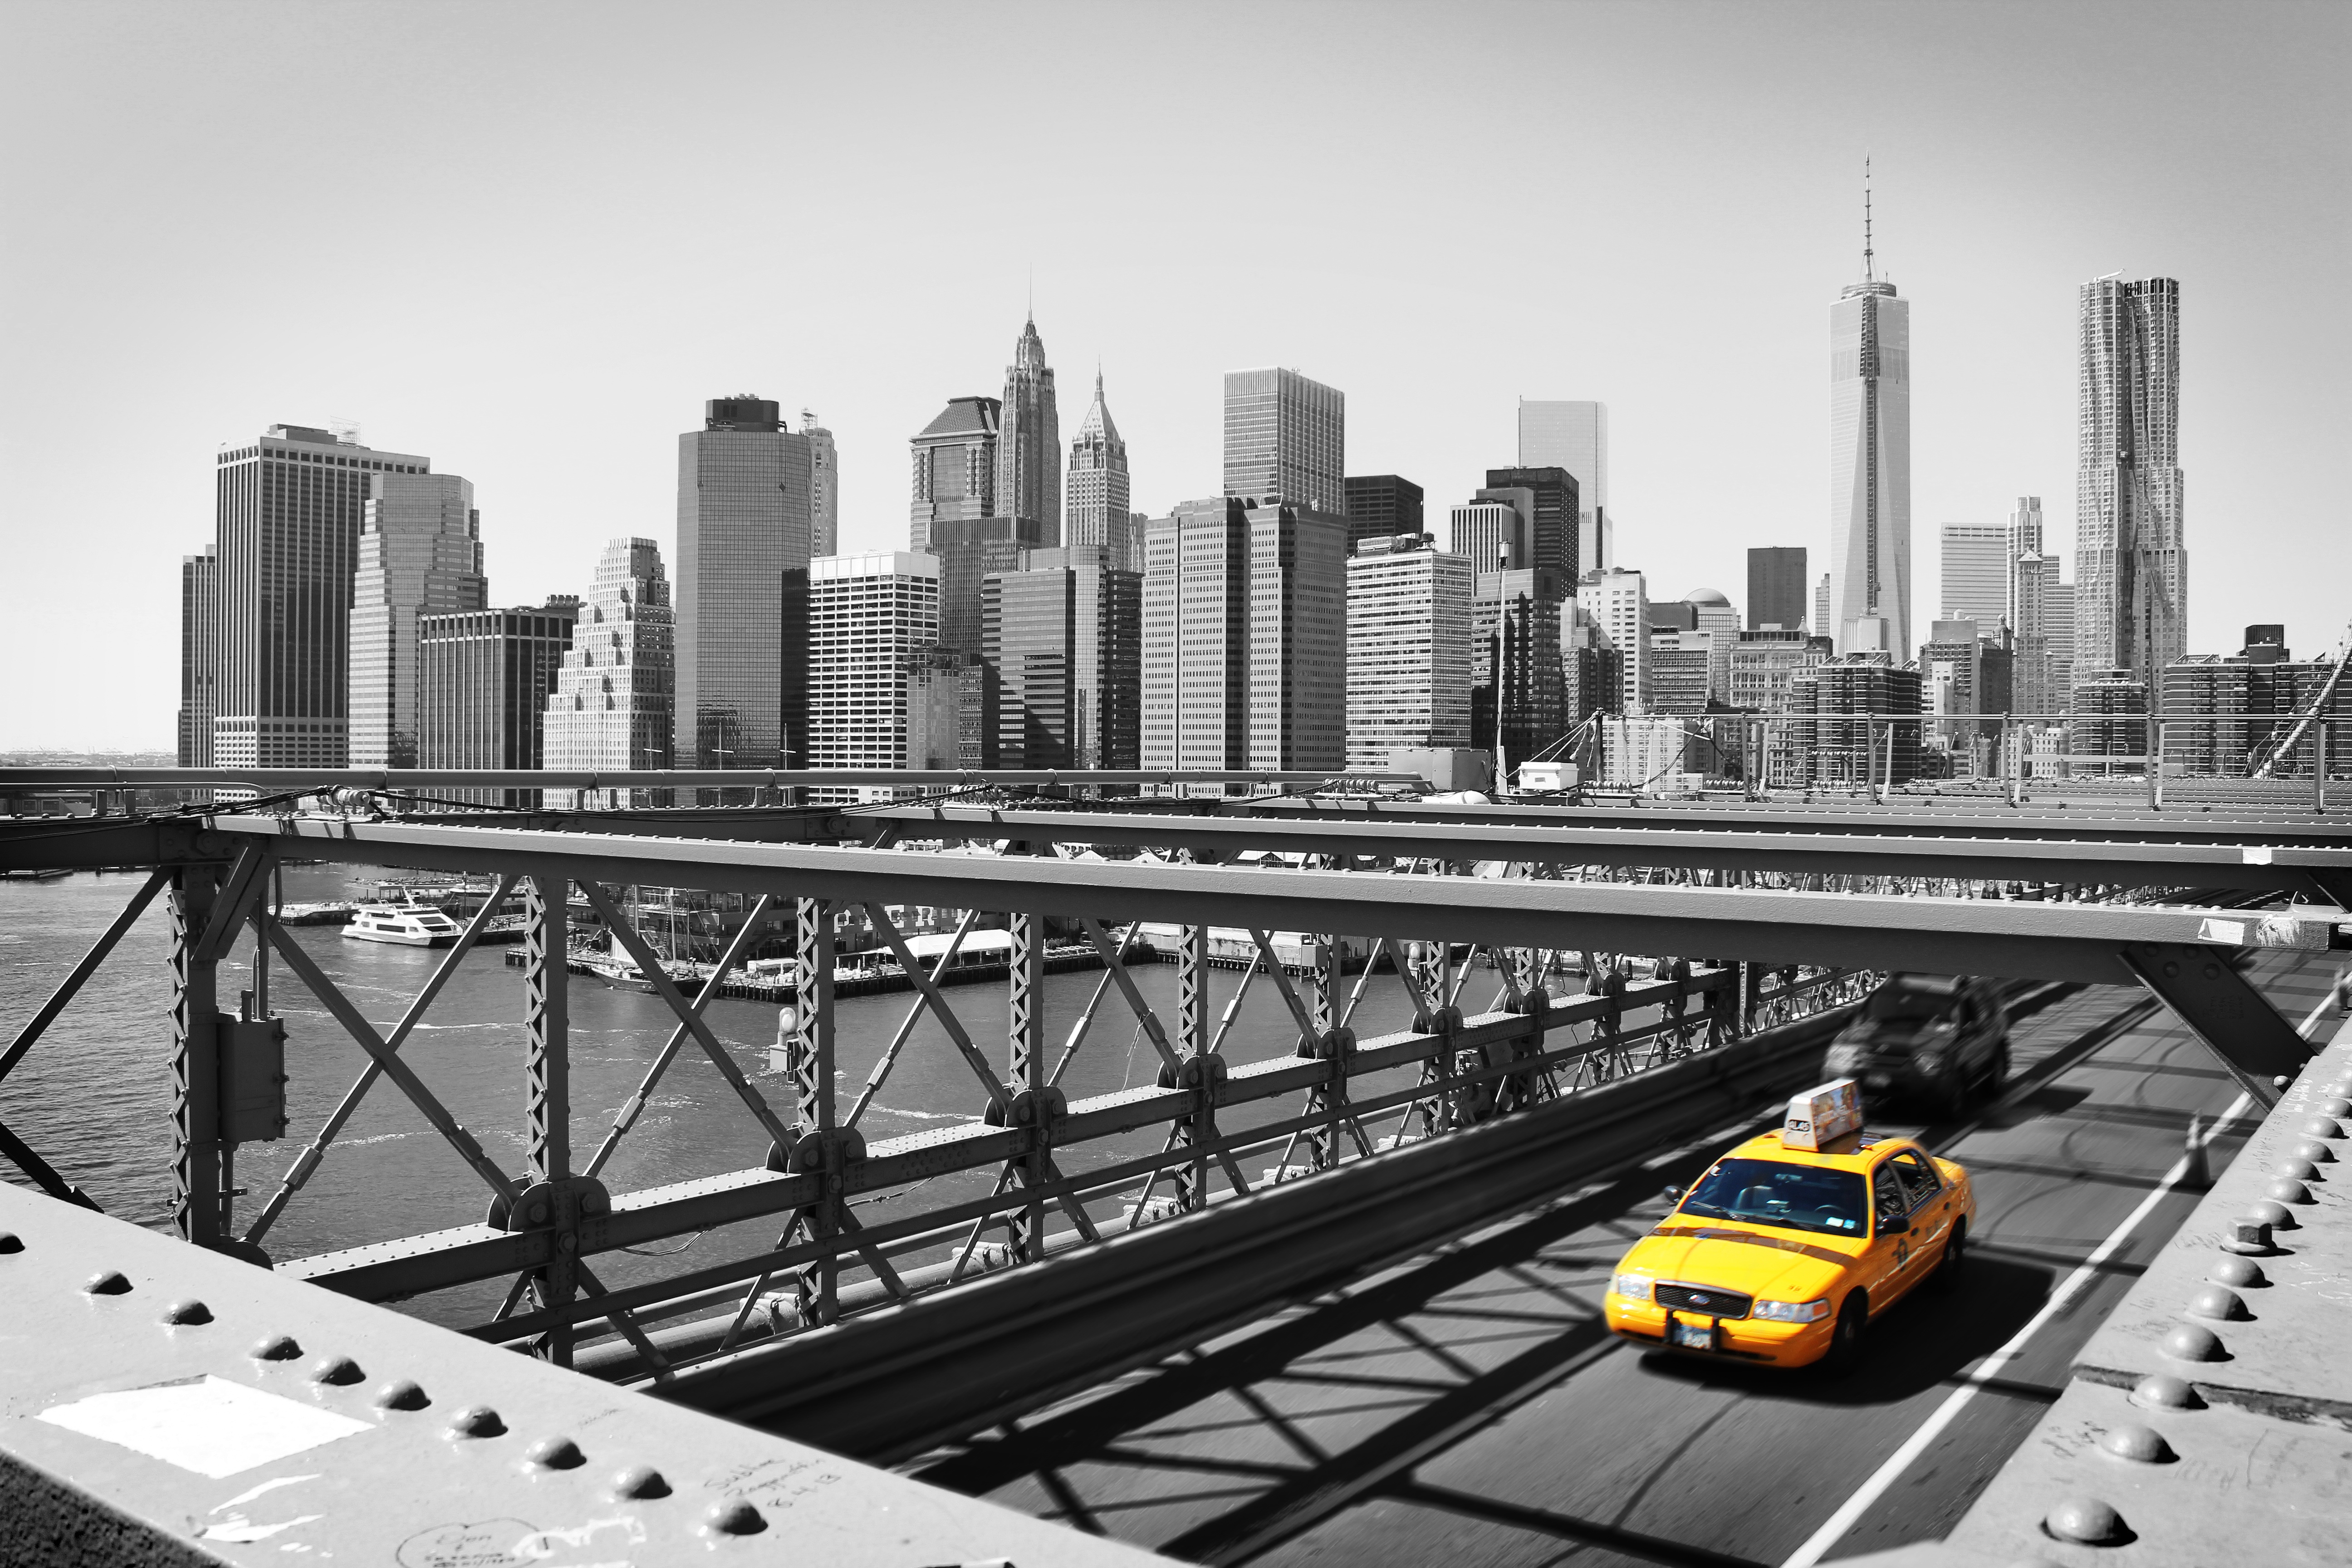
black and white, architecture, bridge, skyline, photography, city, skyscraper, urban, new york, overpass, manhattan, cityscape, downtown, taxi, landmark, monochrome, tower block, united states, buildings, ny, metropolis, cities, urban area, monochrome photography, human settlement, metropolitan area